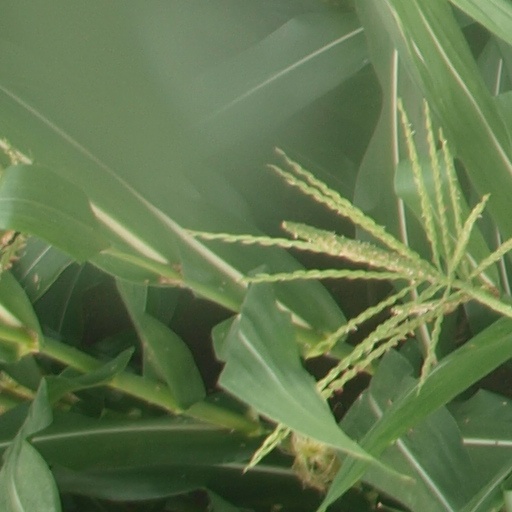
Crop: maize; corn